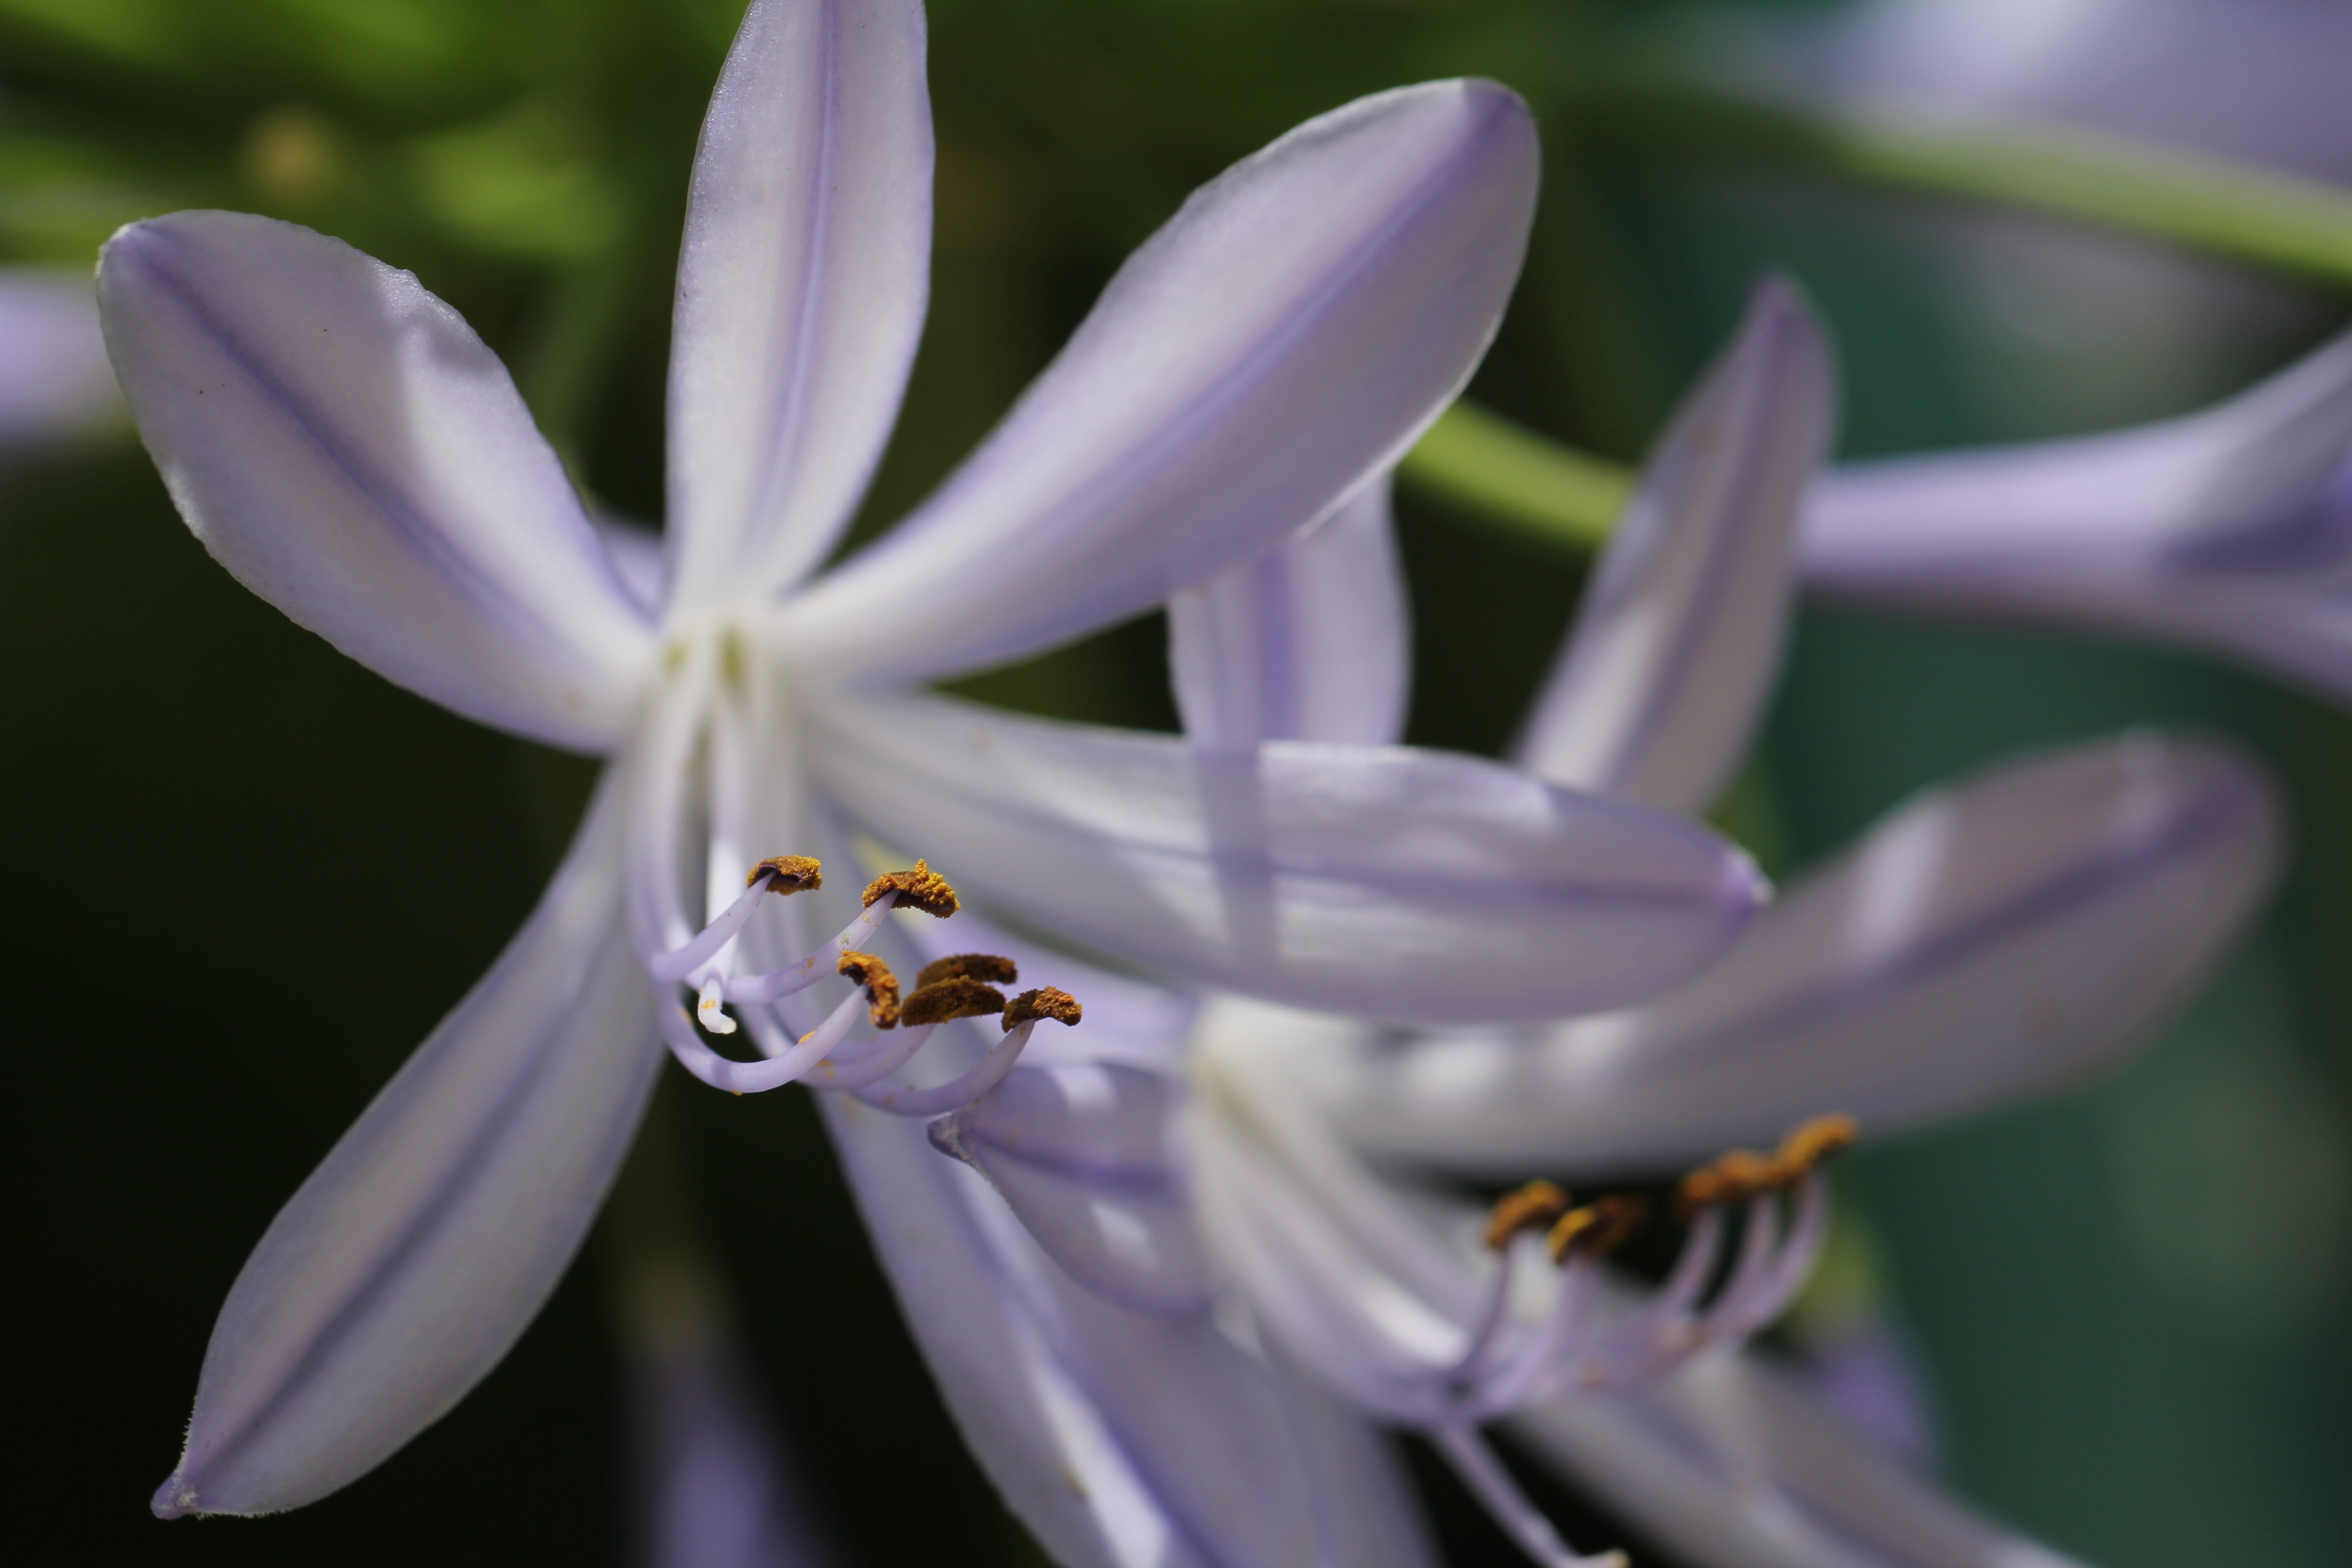
nature, blossom, plant, white, flower, purple, petal, bloom, summer, tropical, macro, botany, yellow, garden, close, flora, wildflower, close up, power, petals, passion, beautiful, graphic, exotic, flower garden, passion flower, scilla, plans, macro photography, vector, flowering plant, floral design, violet blue, land plant